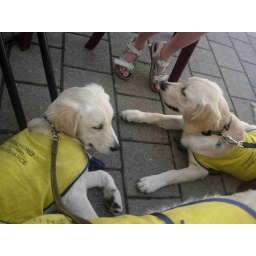
Alix is a female golden retriever and a service dog in training. Picture taken by her foster family.